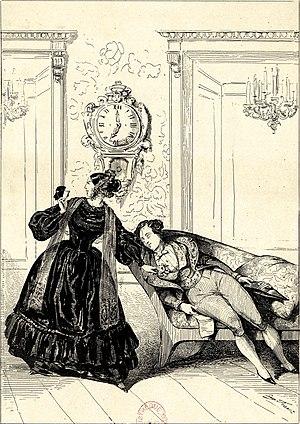
Acte 1 du Domino Noir de l'opéra-comique de Daniel-François-Esprit Auber, sur un livret d'Eugène Scribe. Horace fait semblant de dormir. Angèle (le ""Domino Noir"") le reconnait."
Le Domino noir est un opéra-comique en trois actes de Daniel-François-Esprit Auber, sur un livret d'Eugène Scribe, créé le 2 décembre 1837 par l'Opéra-Comique au premier Théâtre des Nouveautés.